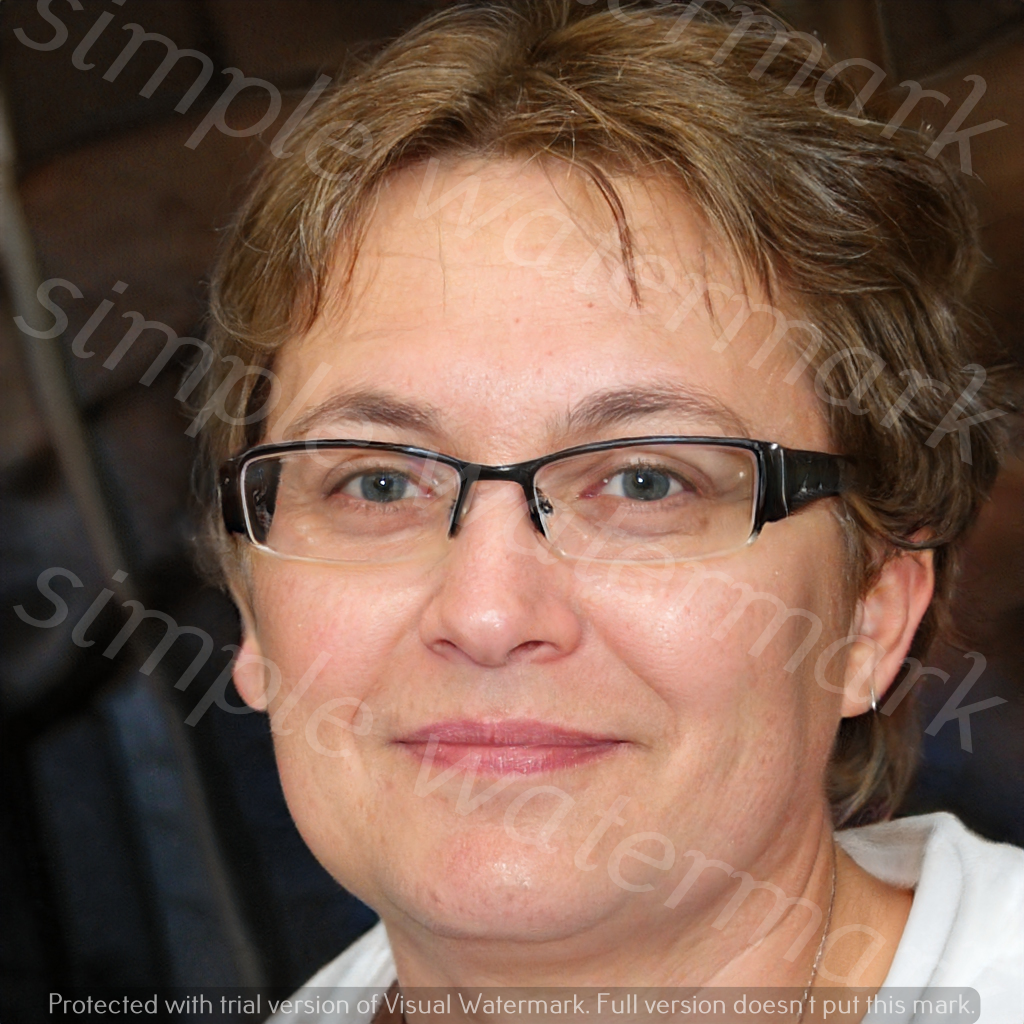
Label: Watermark